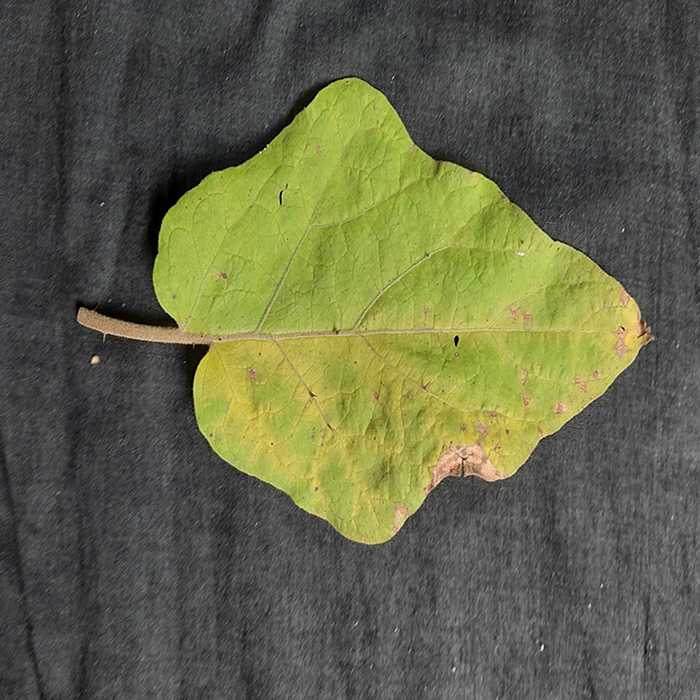
Plant: Eggplant
Label: Eggplant verticillium wilt